Jewish languages

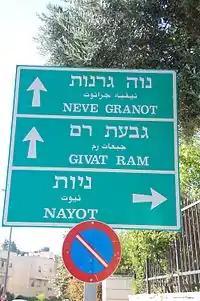
Signpost in Israel, showing directions in Hebrew, Arabic, and transliterated into Latin script.

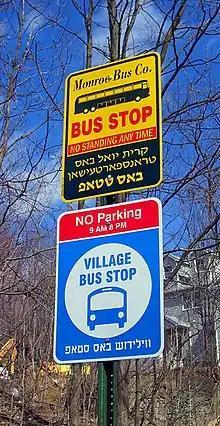
Signs in English and Yiddish in the predominantly Hasidic area of Kiryas Joel, New York

Among the most widely spoken Jewish languages to develop in the diaspora are Yiddish, Judeo-Spanish, and the Judeo-Arabic group of languages. Yiddish is the Judeo-German language developed by Ashkenazi Jews who lived in Central and Eastern Europe before World War II. Judeo-Spanish, also called "Judezmo" and "Muestra Spanyol", is the Judeo-Spanish language developed by Sephardic Jews who lived in the Iberian Peninsula before the expulsion by the Catholic Monarchs. Judeo-Catalan (also called "Catalanic" or "Qatalanit"), was the Jewish language spoken by the Jewish communities in Catalonia, Valencia, and the Balearic Islands. Judeo-Provençal and Judeo-Gascon were two Jewish varieties of Occitan language as it was historically spoken by French Jews.